Kalinga, Queensland

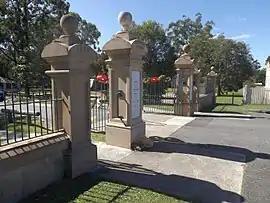
Memorial gates at Kalinga Park

Kalinga is a suburb in the City of Brisbane, Queensland, Australia. In the , Kalinga had a population of 2,126 people.